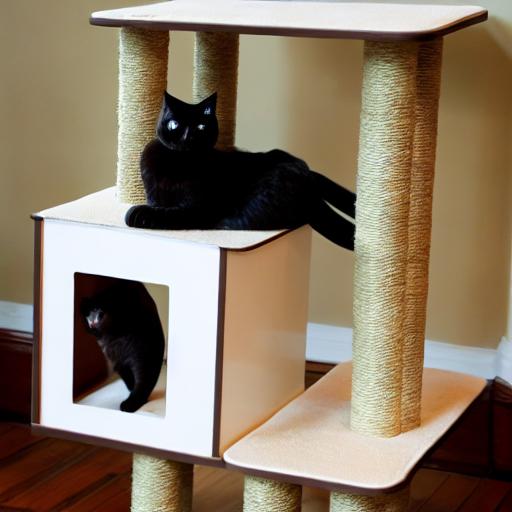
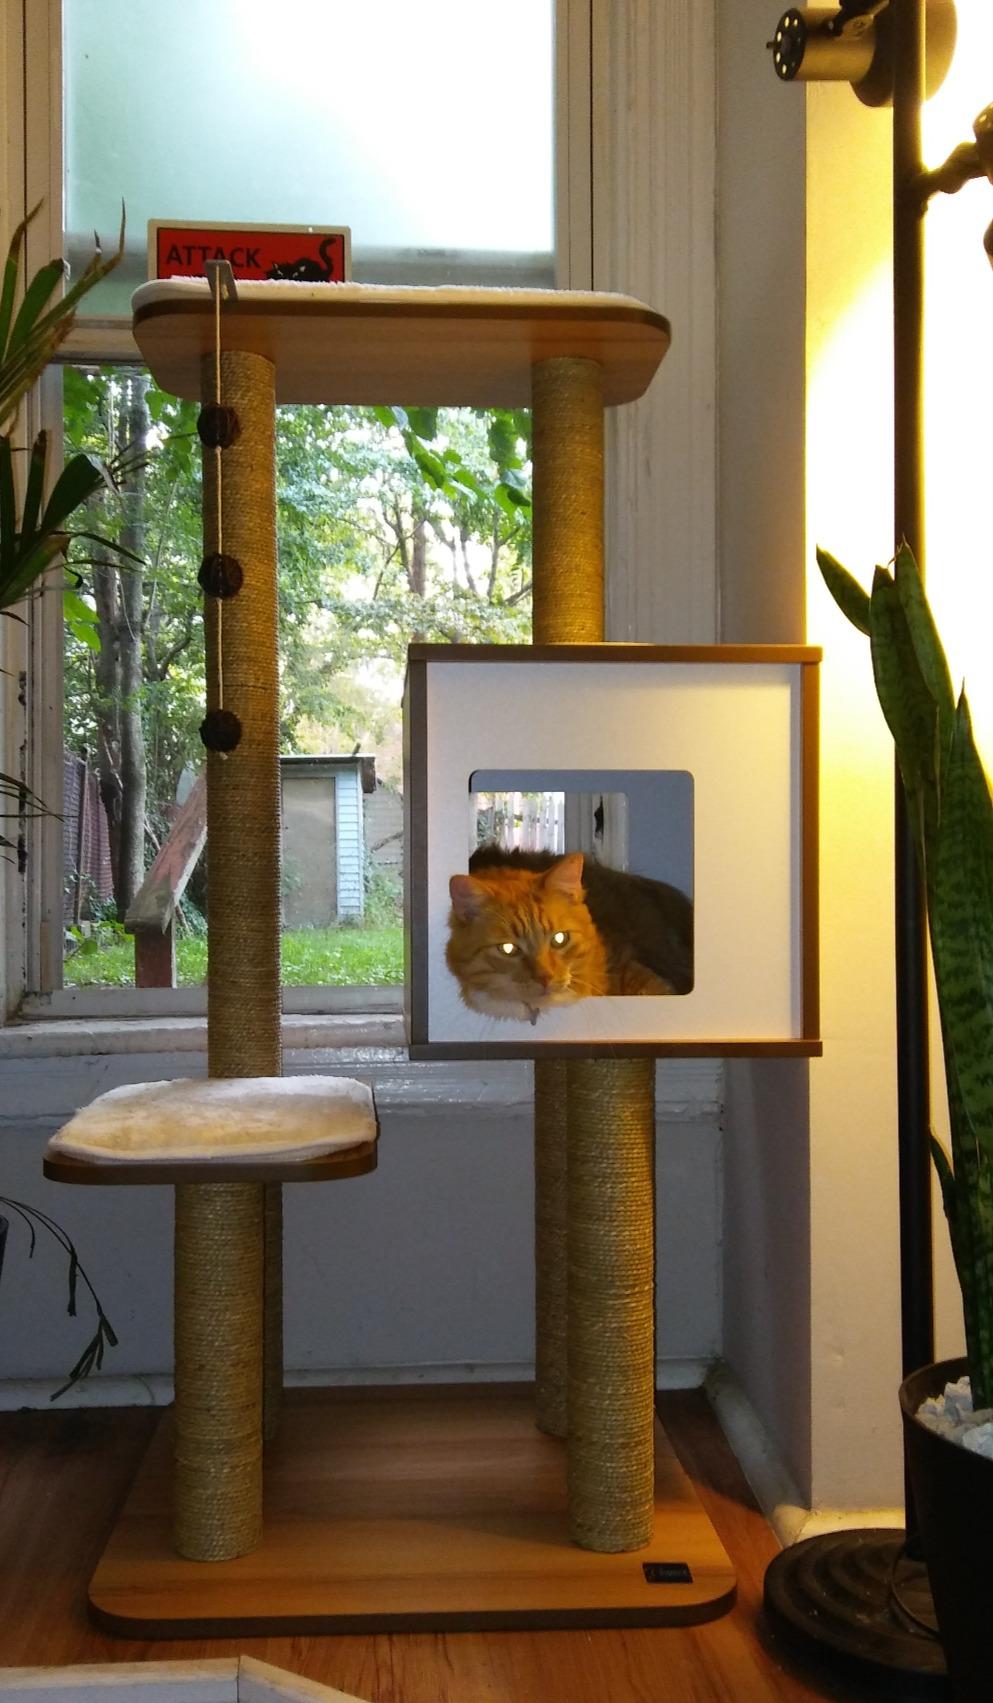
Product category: items_cat tree
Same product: no